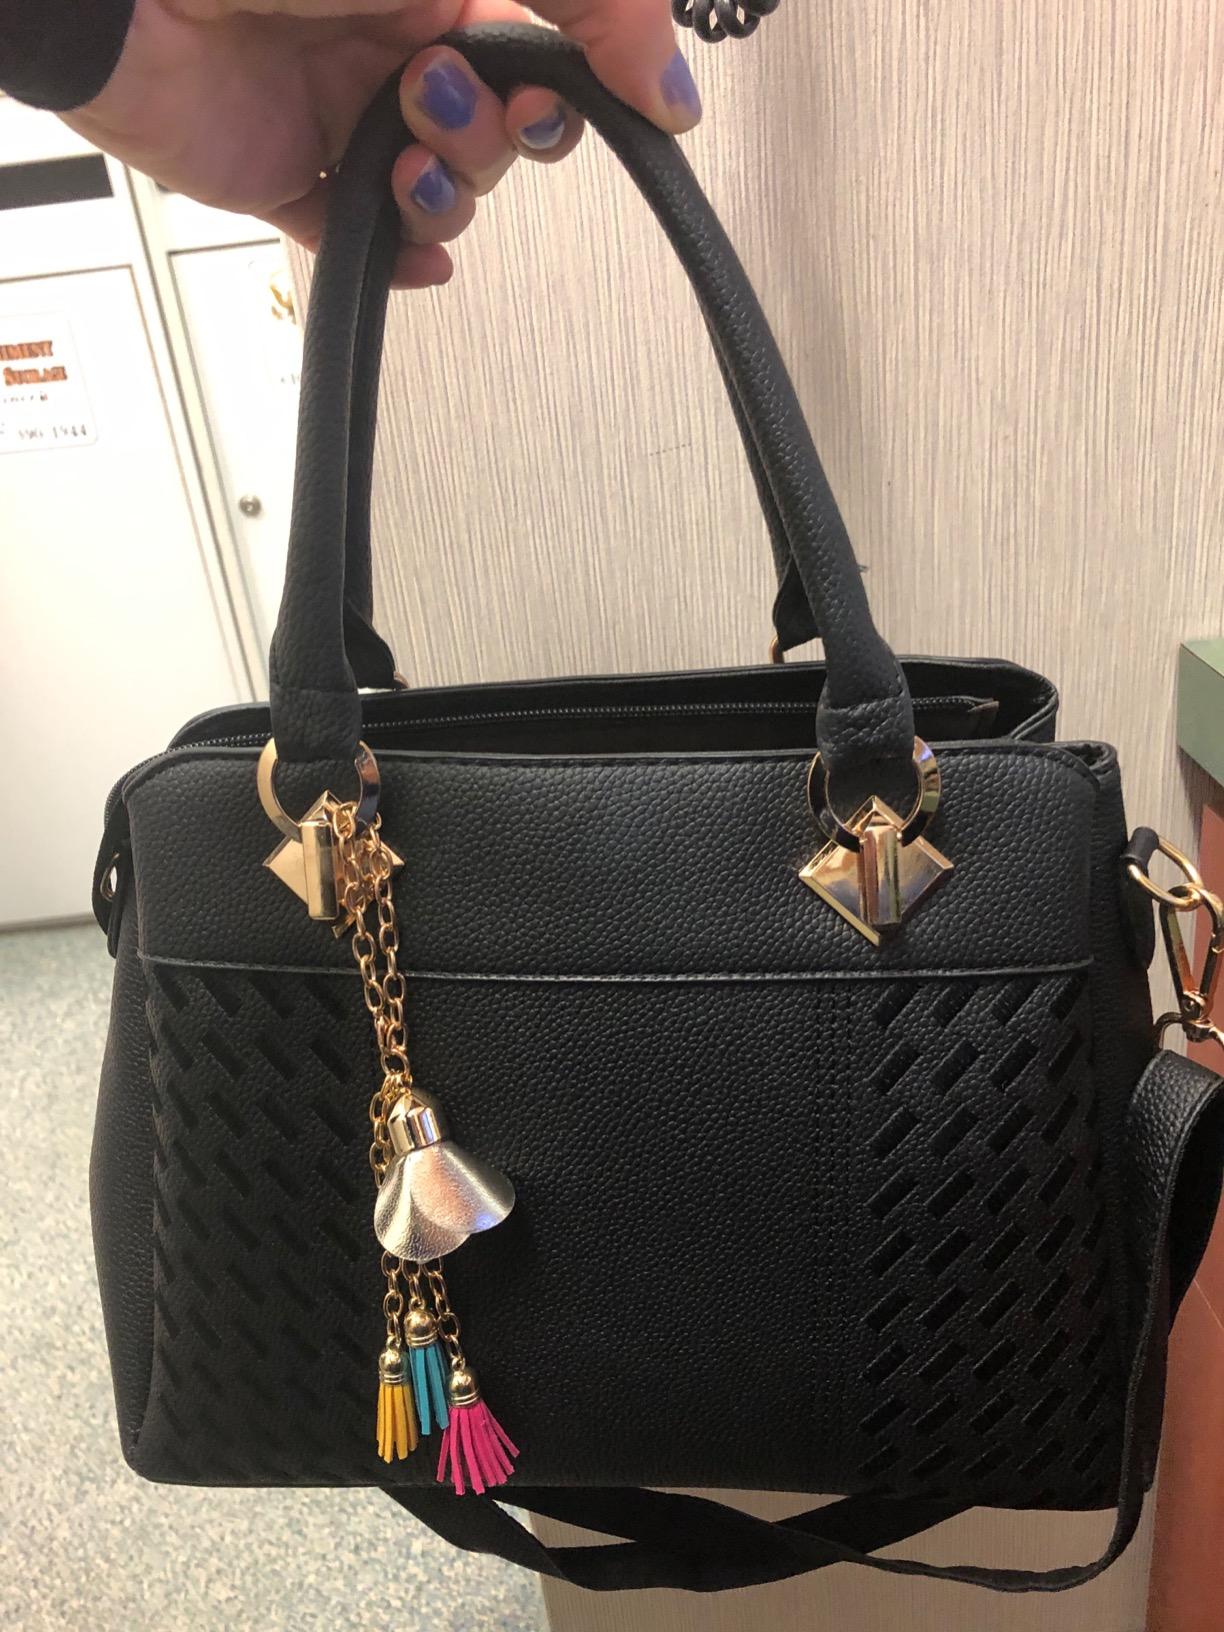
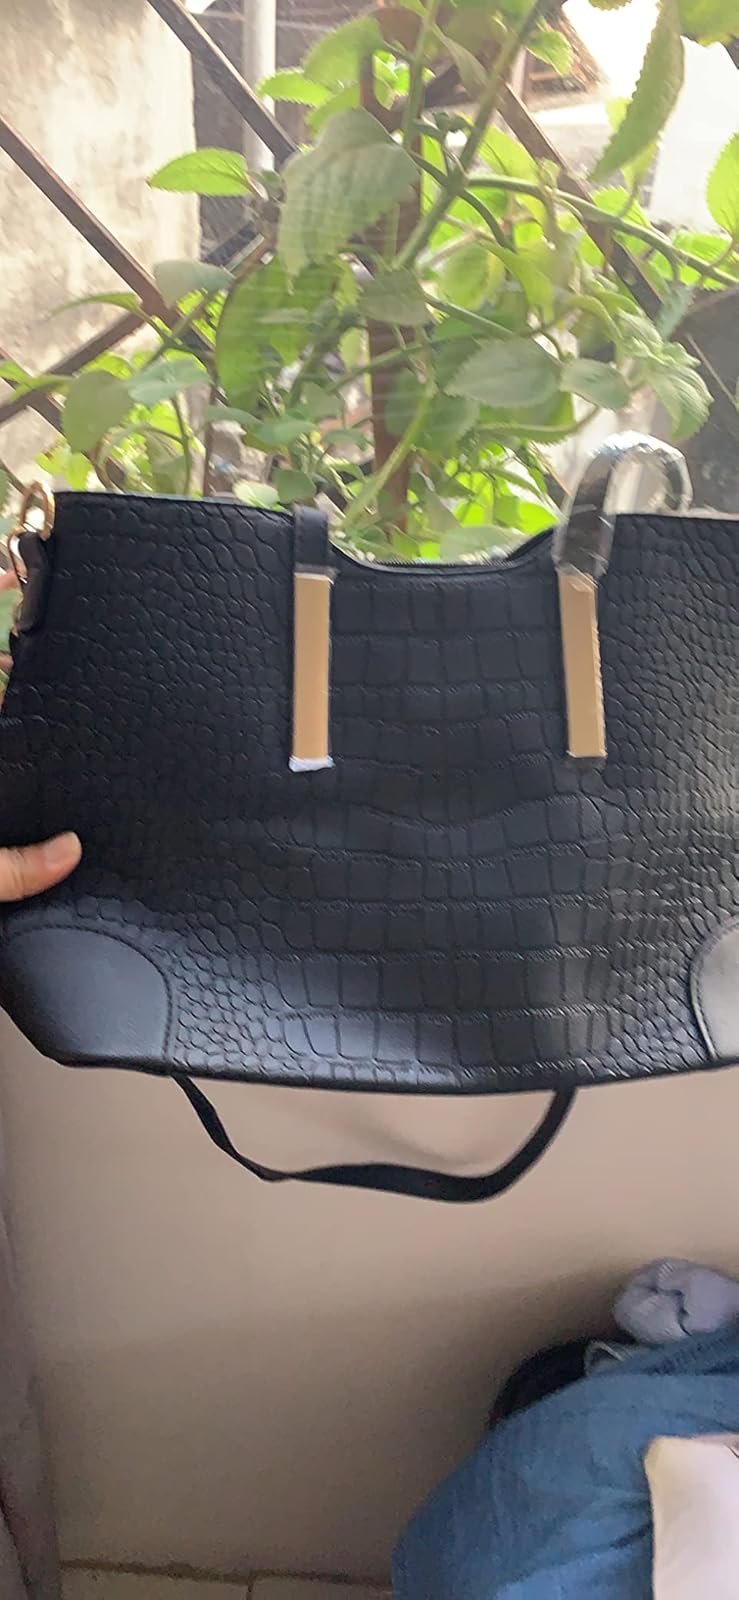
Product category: accessories_handbag
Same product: no